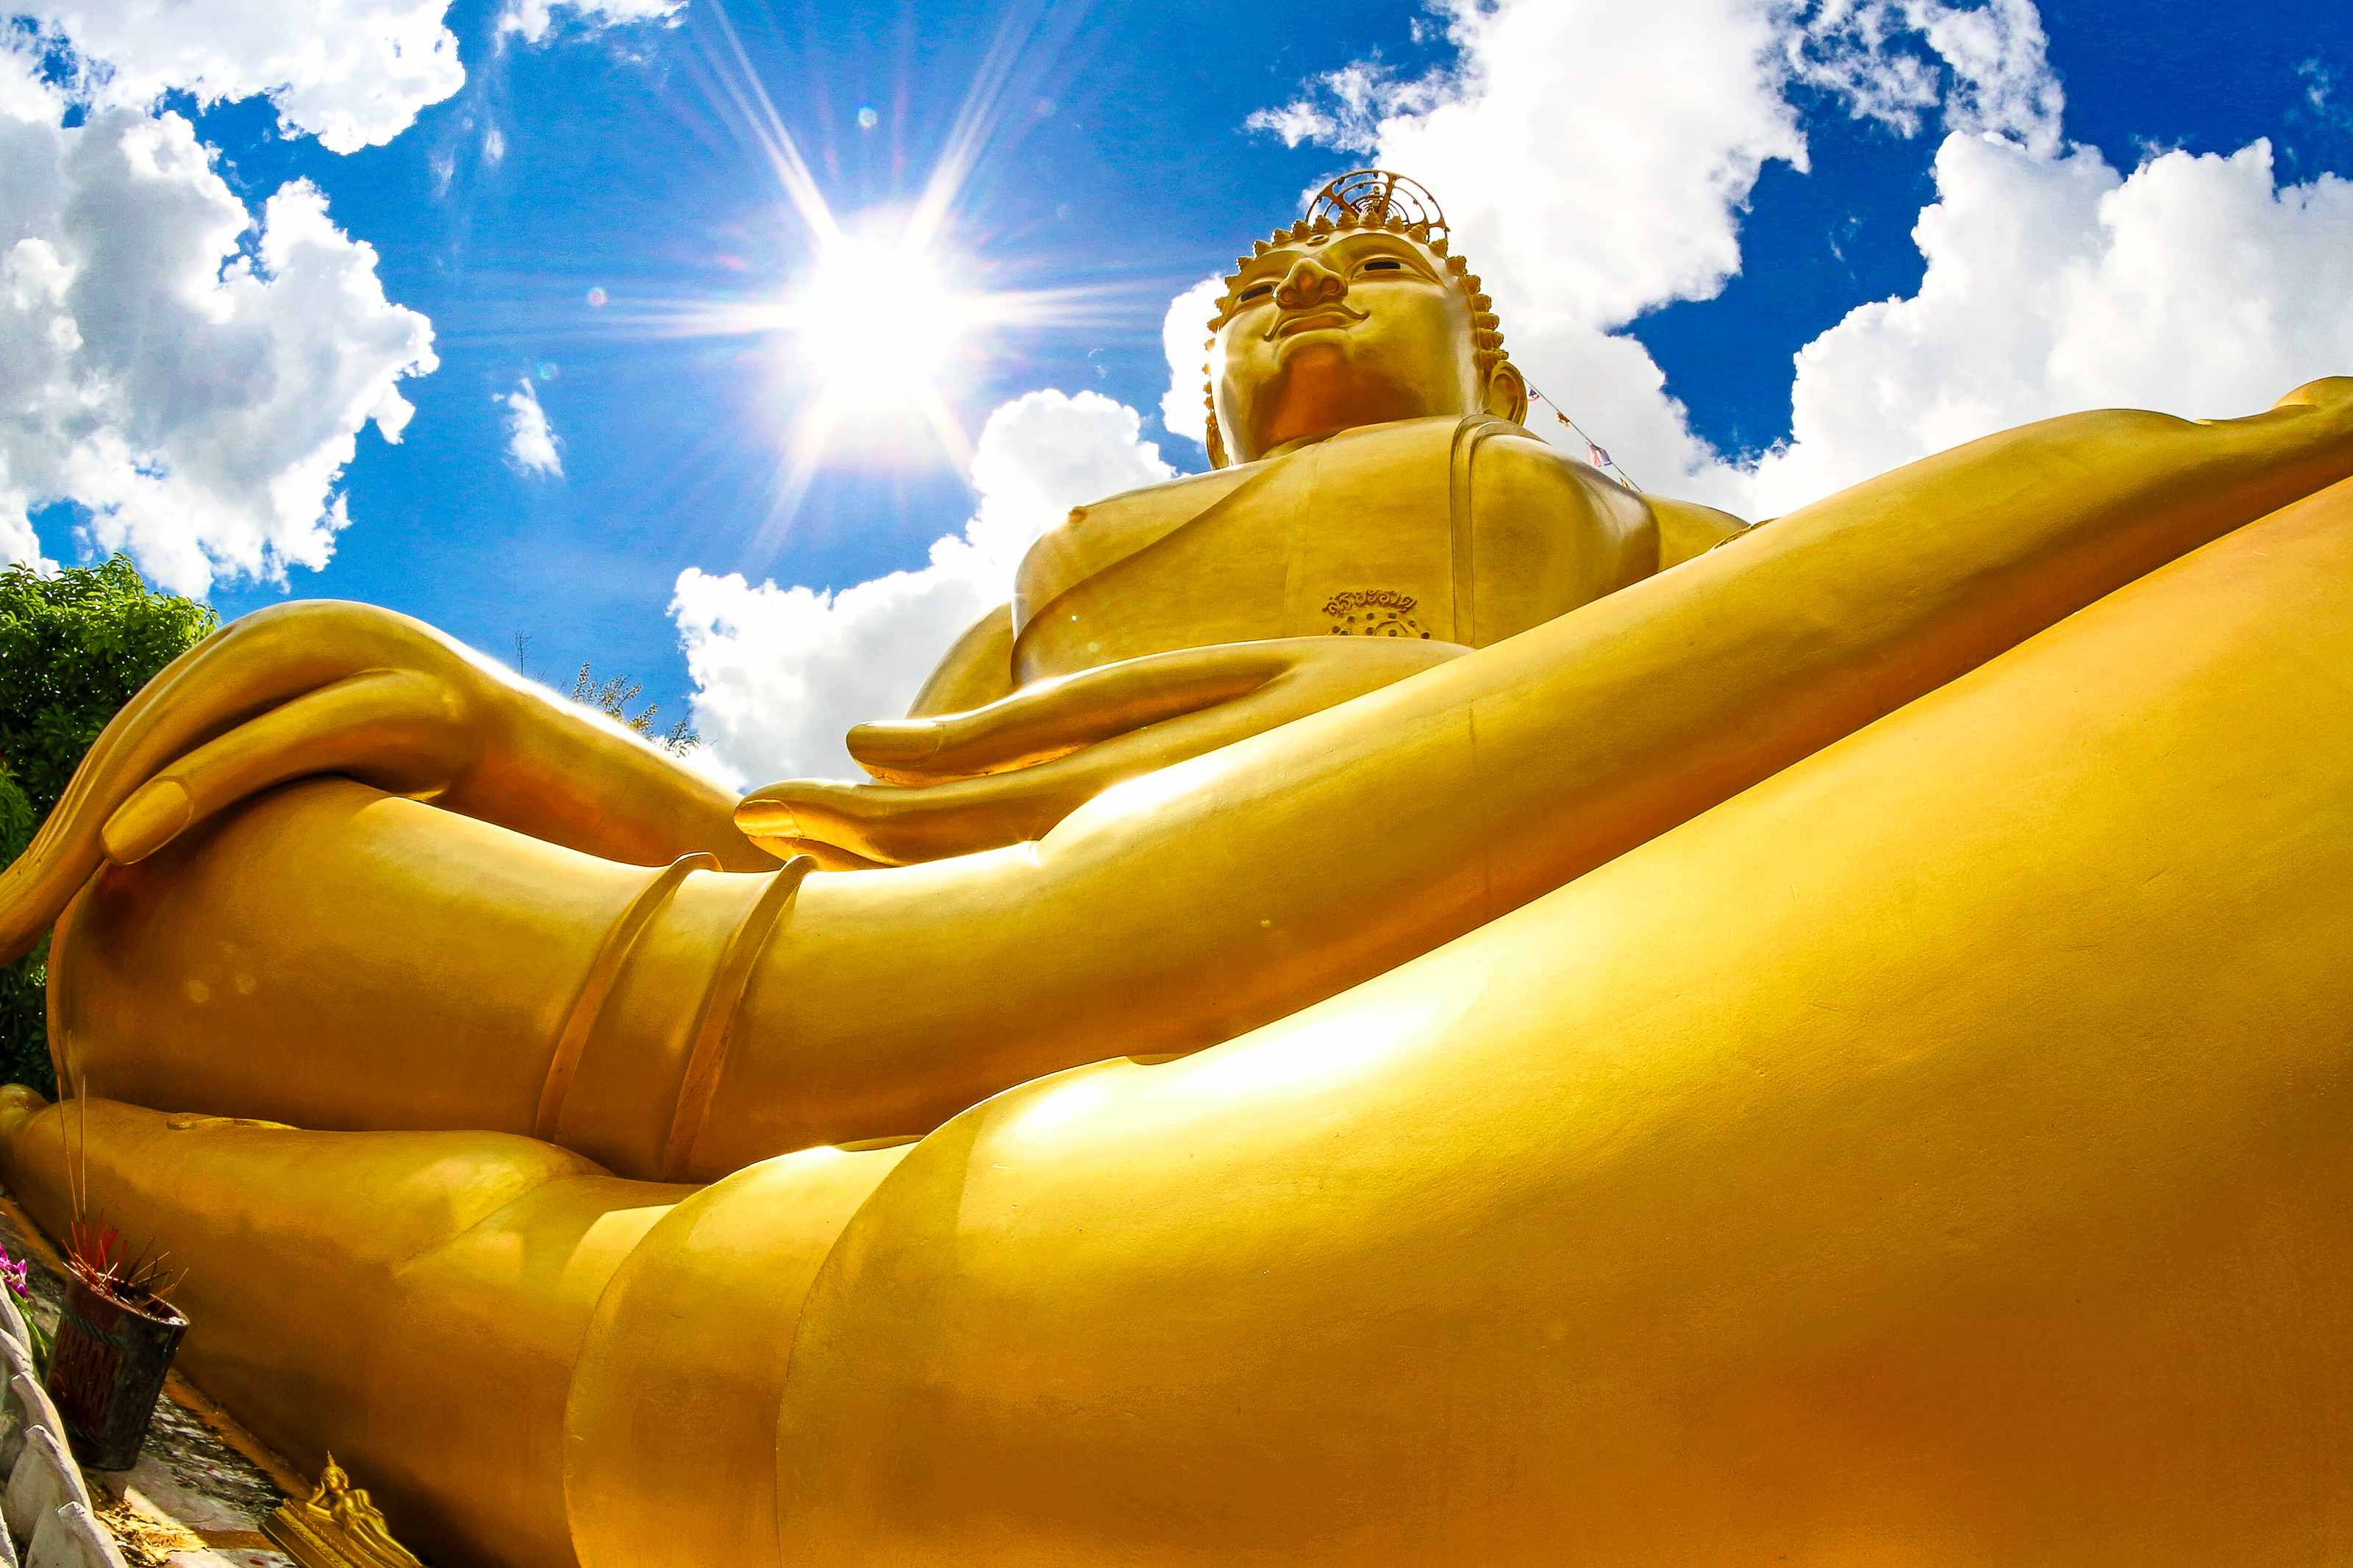
buddhism, statue, asia, religion, buddha, background, art, sculpture, buddhist, culture, thai, thailand, asian, gold, face, temple, old, white, religious, ancient, peace, meditation, head, faith, traditional, image, travel, peaceful, symbol, prayer, sky, yellow, sunlight, daytime, landscape, cloud, computer wallpaper, field